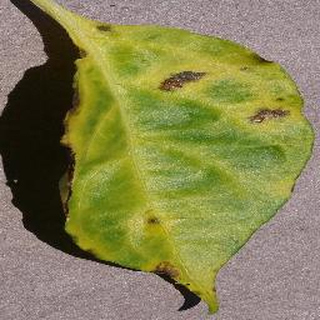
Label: bell_pepper_bacterial_spot